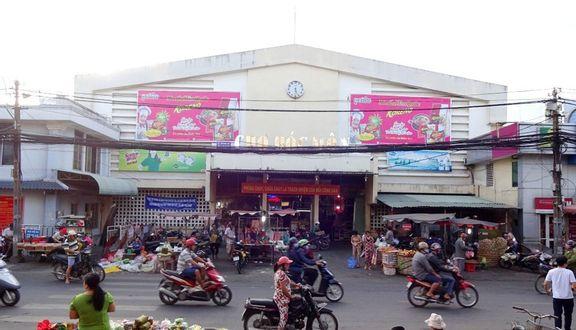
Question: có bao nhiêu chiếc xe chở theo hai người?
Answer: có hai chiếc xe chở theo hai người